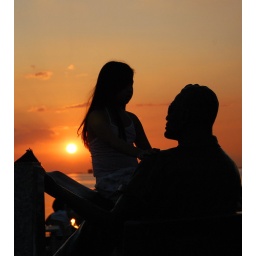
Taken in Baywalk, by the Arsenio Lacson Statue, girl sitting on its lap.